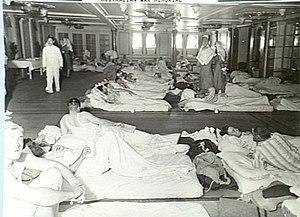
Le RMS Empress of Canada est un paquebot construit en 1920 pour la Canadian Pacific Steamships Company par la Fairfield Shipbuilding and Engineering Company à Govan sur la Clyde, en Écosse.